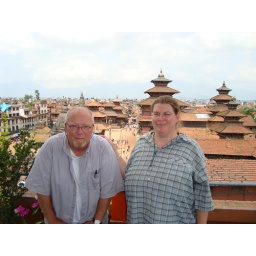
We were in a roof restaurant on the 5th floor